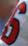
Number: 6